Describe the emotion expressed in this image:  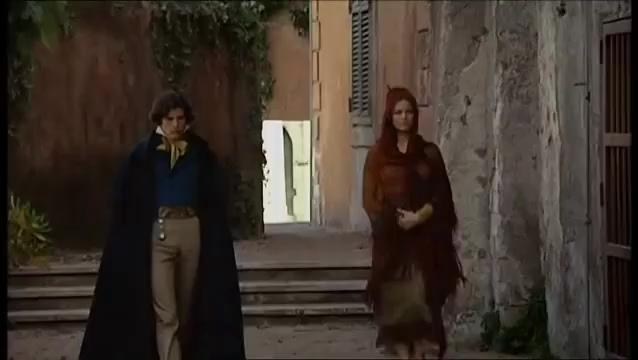
This person displays Pain, valence and arousal with low intensity.